Iron Invader

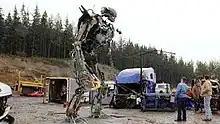
Promotional image

Iron Invader (also known as Iron Golem and Metal Shifters) is a 2011 science fiction television film directed by Paul Ziller. The drama features Kavan Smith and Nicole de Boer. The film premiered on the Syfy channel on February 12, 2011.